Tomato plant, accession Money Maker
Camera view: horizontal (90 deg, fisheye); turntable rotation: 120 degrees
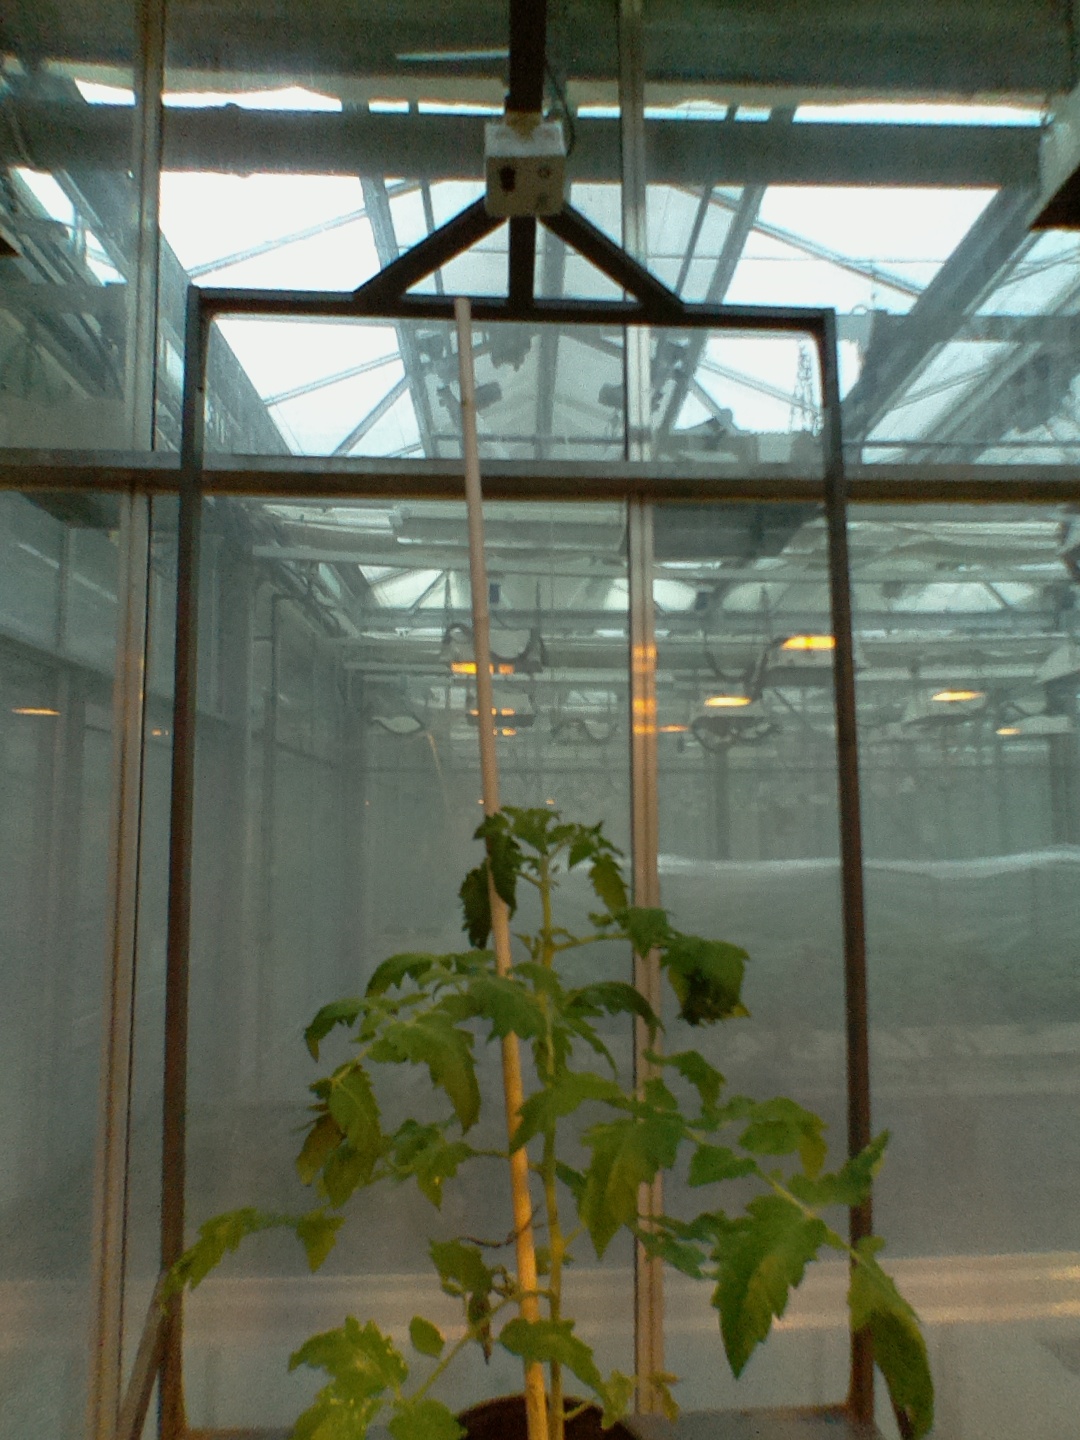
BBCH growth stage 53: 3 inflorescences visible